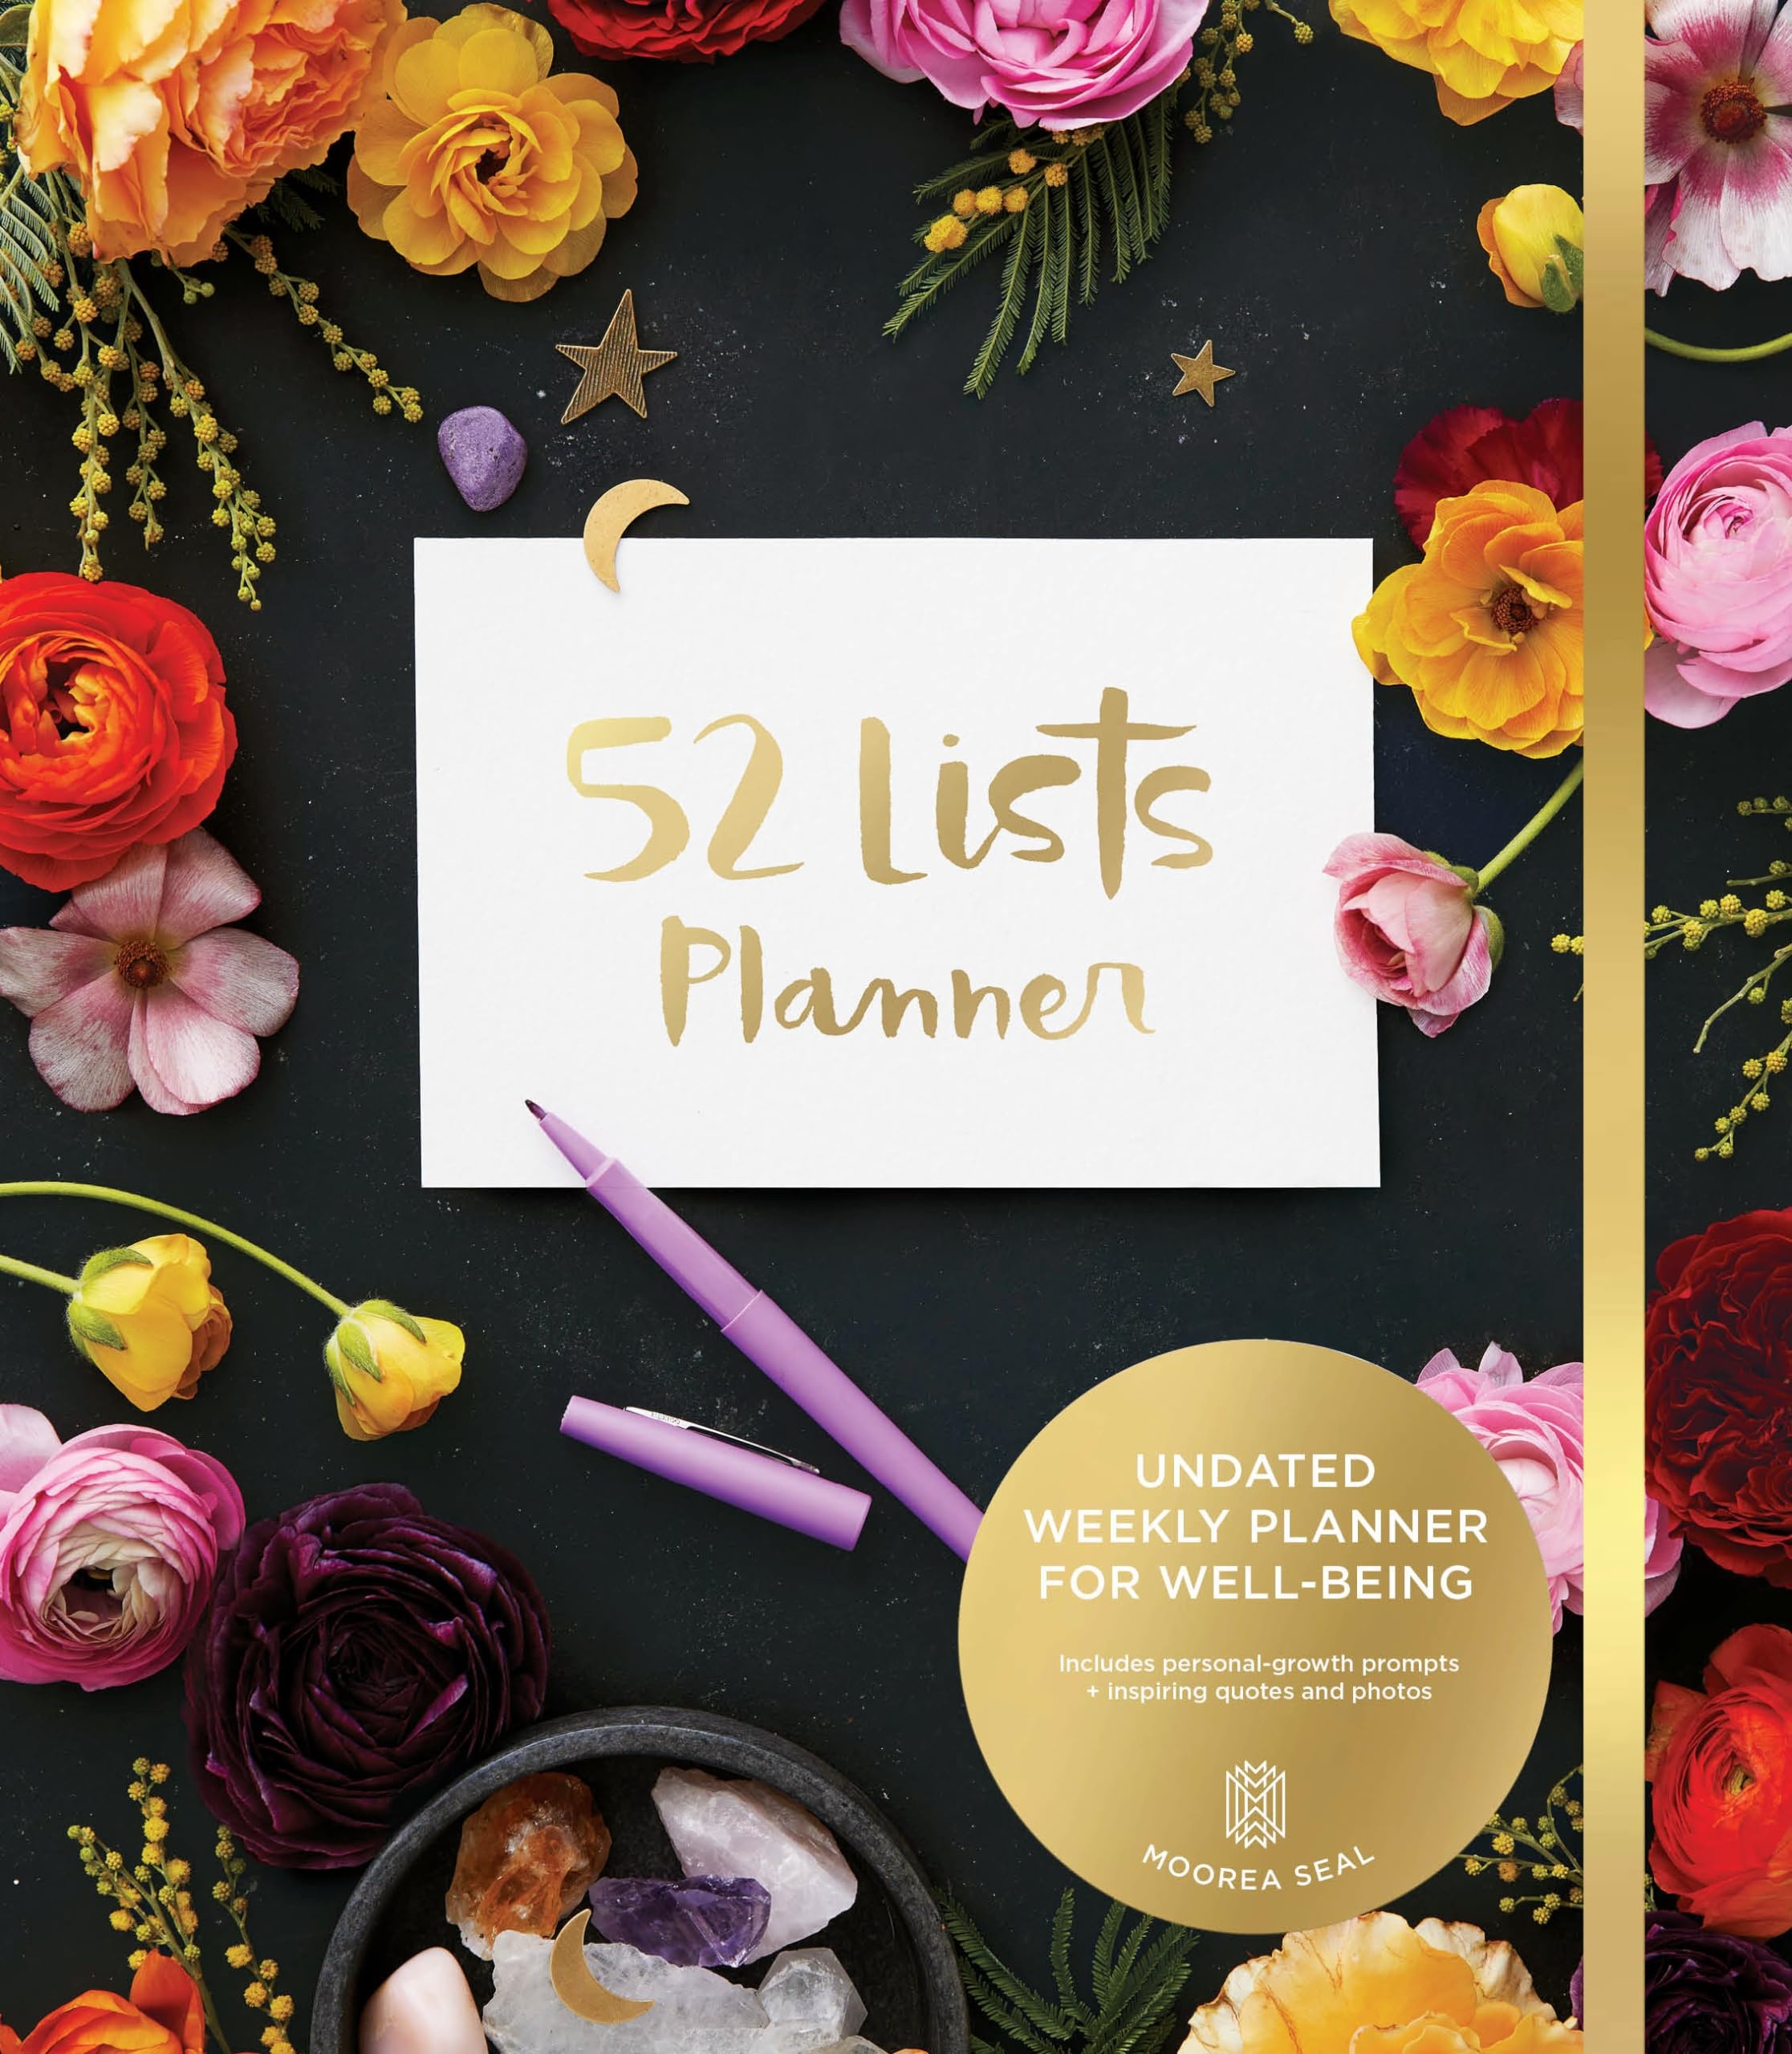
52 Lists Planner Undated 12month Monthly/Weekly Spiralbound Planner with Pocket s (Black Floral): Includes Prompts for WellBei,Used
This new undated 12month planner balances tasks and intentions, making sure selfcare is on her todo list too.'Seattle TimesOrganize your intentions, tasks, and goals while exploring the deeper meaning behind what you do and who you are, all within this stylish weekly and monthly planner's pages.Perfect for students, parents, teachers, artists, and anyone looking to plan and live mindfully, this undated weekly/monthly planner will help keep you organized and grounded. Designed for ease of use and living a more fulfilling and centered life, this planner is full of helpful features including,* Monthly calendar tabs and grids for easy access to each month's plans* Weekly todo lists, Mood Tracker, and dedicated space for planning The Week Ahead and Reflecting Back* Daily Top 3 Priorities, Gratitude, and 1% Better prompts* Customdesigned sticker sheet (because who doesnt love stickers?)* Folder with two pockets for storing receipts, notes and mementos* Enclosed spiral binding and sturdy hardcover for durability* Rose gold foil embellishments* Metallic elastic band closure* Moodsetting photography features gorgeous scenery, lush florals, California vibes, stylish interiors, and more* Inspirational quotes from badass women* Project brainstorming pages to get your creative juices flowing* 7 percent of proceeds go to charities that support women and childrenBestselling author of the 52 Lists journals, Moorea Seal brings her fresh, modern aesthetic to these pages full of vibrant moodsetting photography and illustrations. Set your intentions, goals, and priorities. Celebrate your accomplishments, and let go of the rest!
Brand: Sasquatch Books
Category: Office Supplies > Filing & Organization > Calendars, Organizers & Planners > Planners